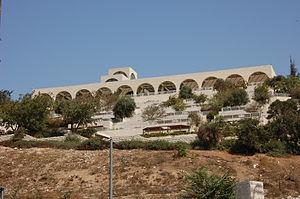
L'Église de Jésus-Christ des saints des derniers jours est une Église chrétienne restaurationniste née dans l'État de New York, aux États-Unis, en 1830. Elle se considère comme une religion révélée. Son siège mondial se trouve à Salt Lake City dans l'Utah. Aux États-Unis, avec 6,16 millions de membres, elle est la quatrième confession chrétienne au sens large du terme. À l'échelle mondiale, elle revendique plus de 16 millions de membres.
David Resnick, né le 5 août 1924 à Rio de Janeiro et mort le 4 novembre 2012, est un architecte israélien d'origine brésilienne.